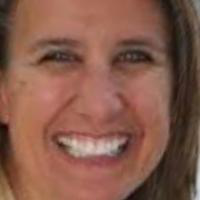
Age group: age 31-40